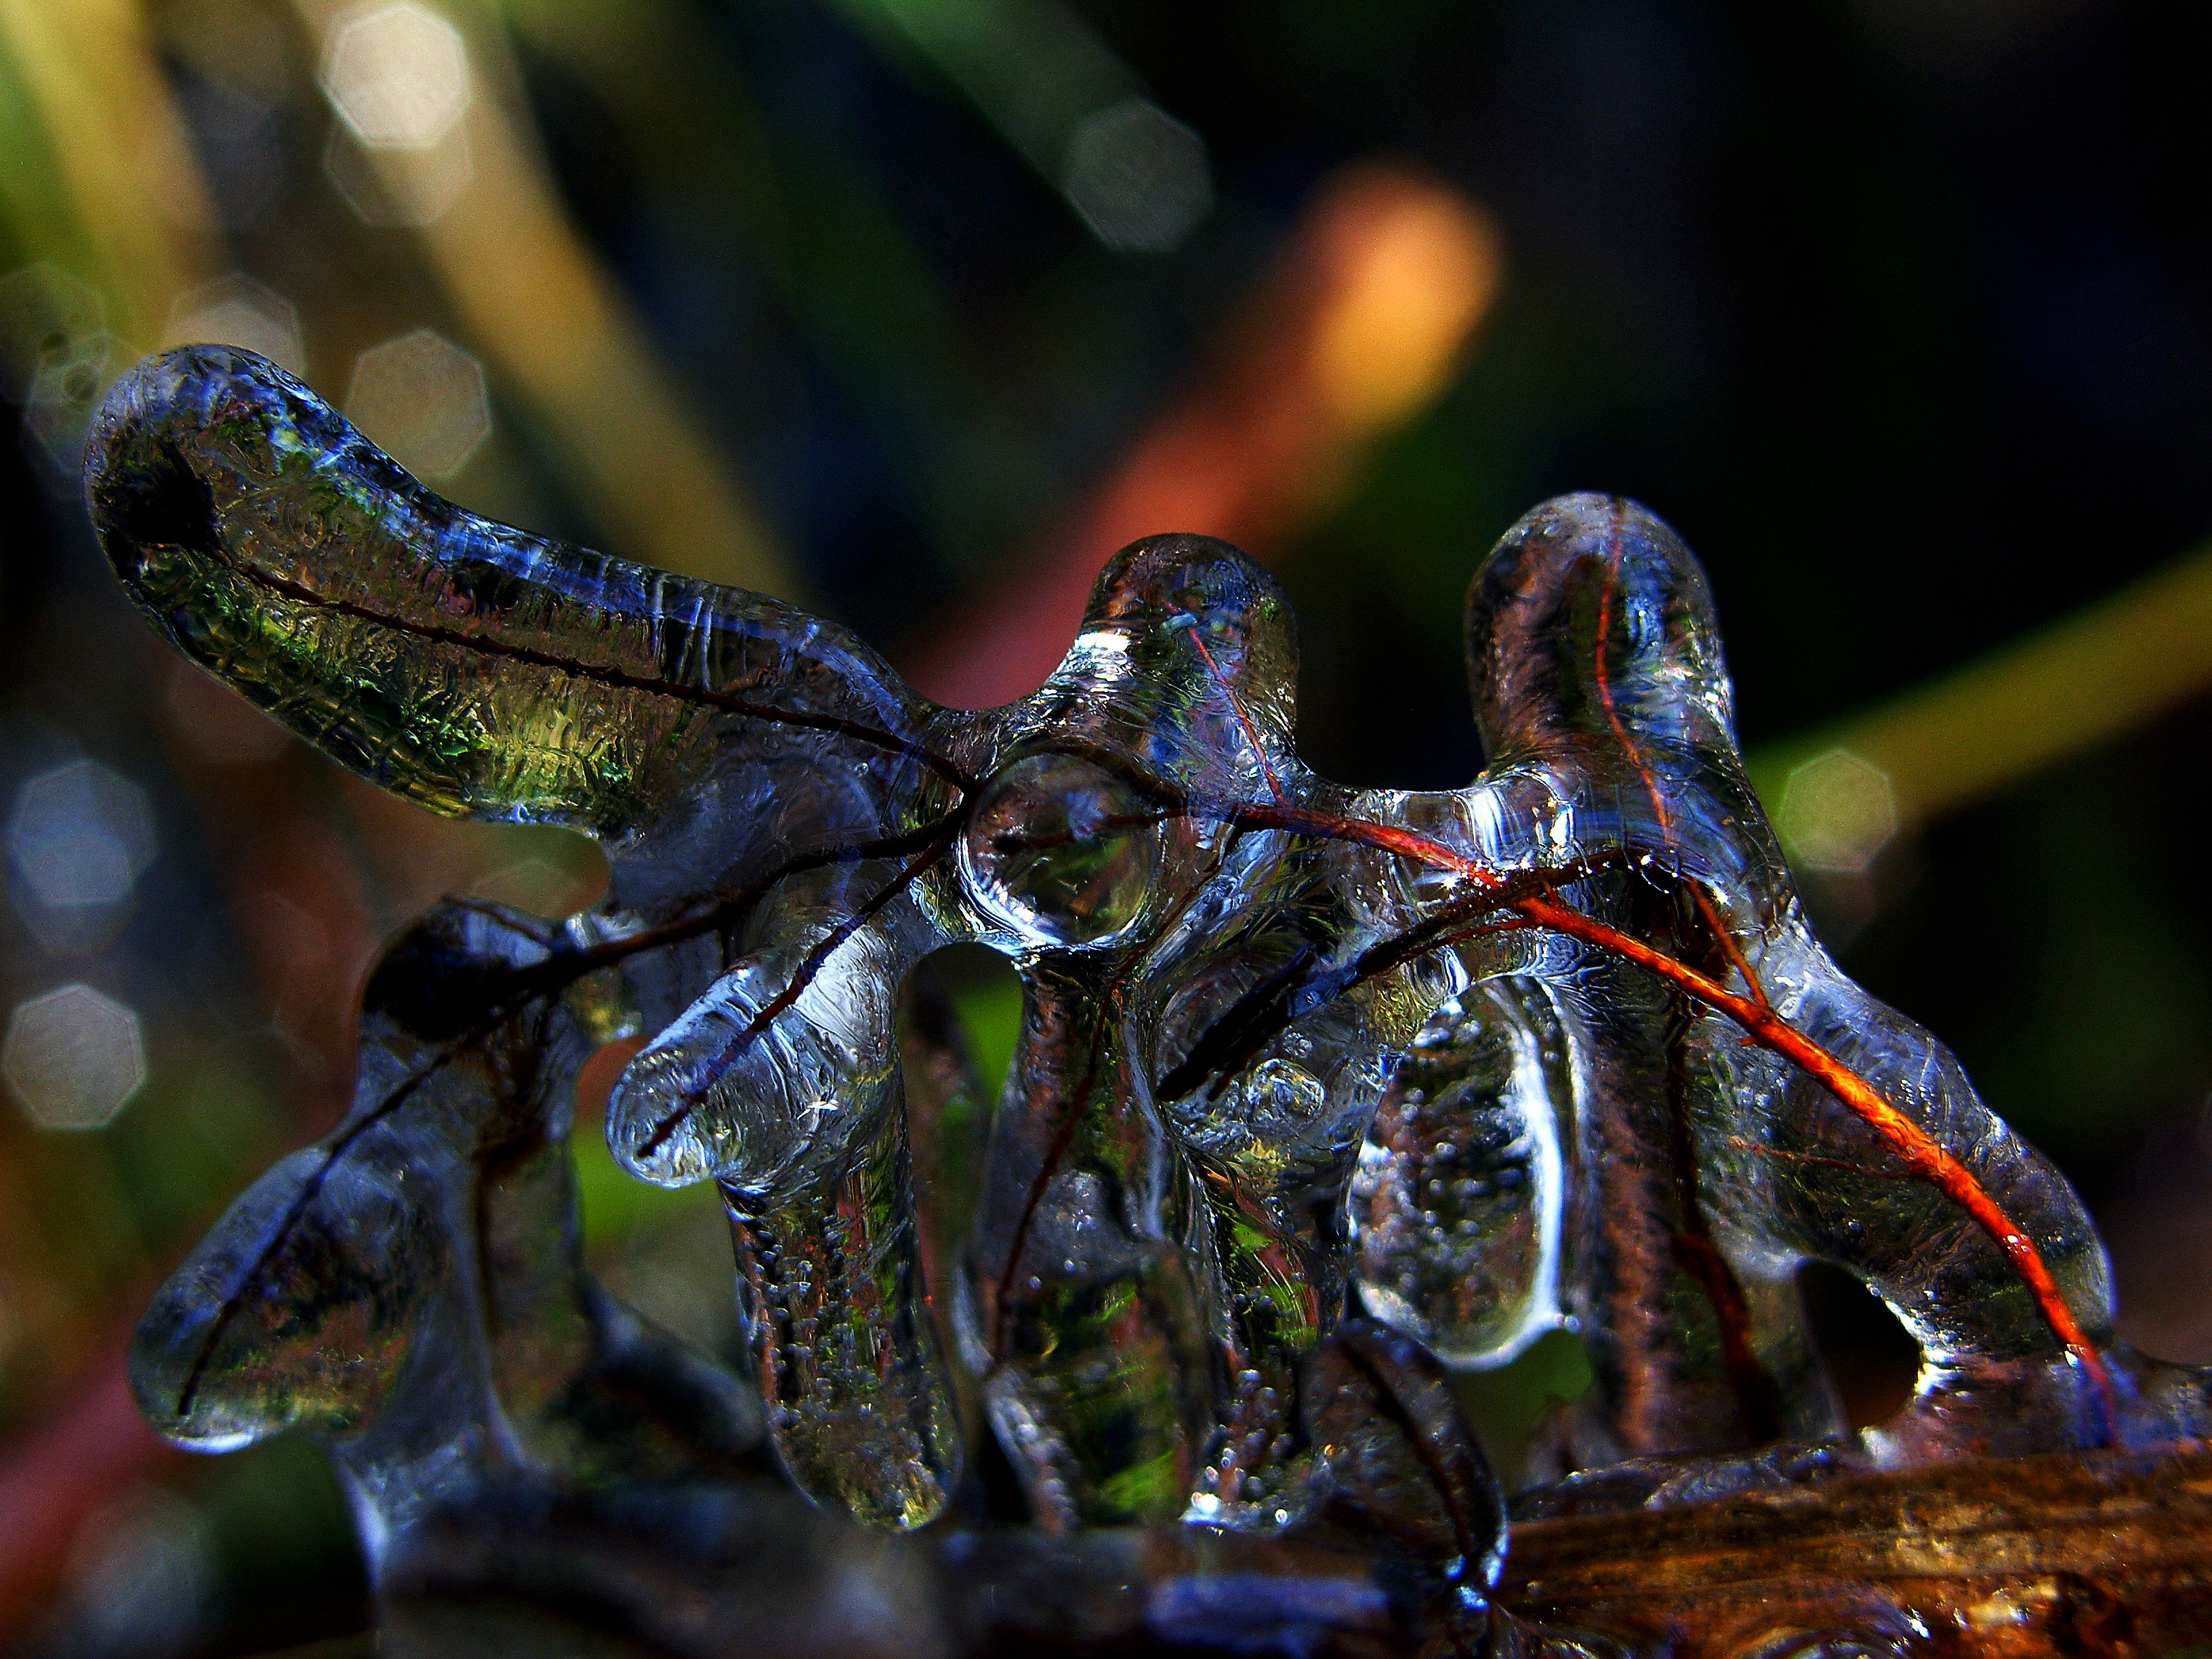
nature, photography, food, insect, macro, biology, seafood, fauna, invertebrate, close up, crustacean, naturaleza, ggl1, xovesphoto, gphoto, crayfish, macro photography, marine biology, decapoda